Brutus Beefcake

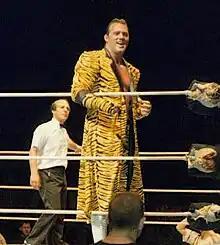
Beefcake in 1986

Leslie began his career at the side of Terry Bollea in 1977. At the time, the two were billed as brothers. Leslie was Ed Boulder when Bollea wrestled as "Terry Boulder", and Dizzy Hogan when Bollea became "Hulk Hogan". In a 2000 shoot interview, he recalled his first match was a tag match with Ron Slinker, against Ox Baker and Eric the Red. In later years this created confusion among fans, many of whom actually believed that Leslie and Bollea were real-life brothers. Leslie briefly wrestled in Bill Watts' Mid-South territory and in the World Wrestling Federation (WWF) in 1980.